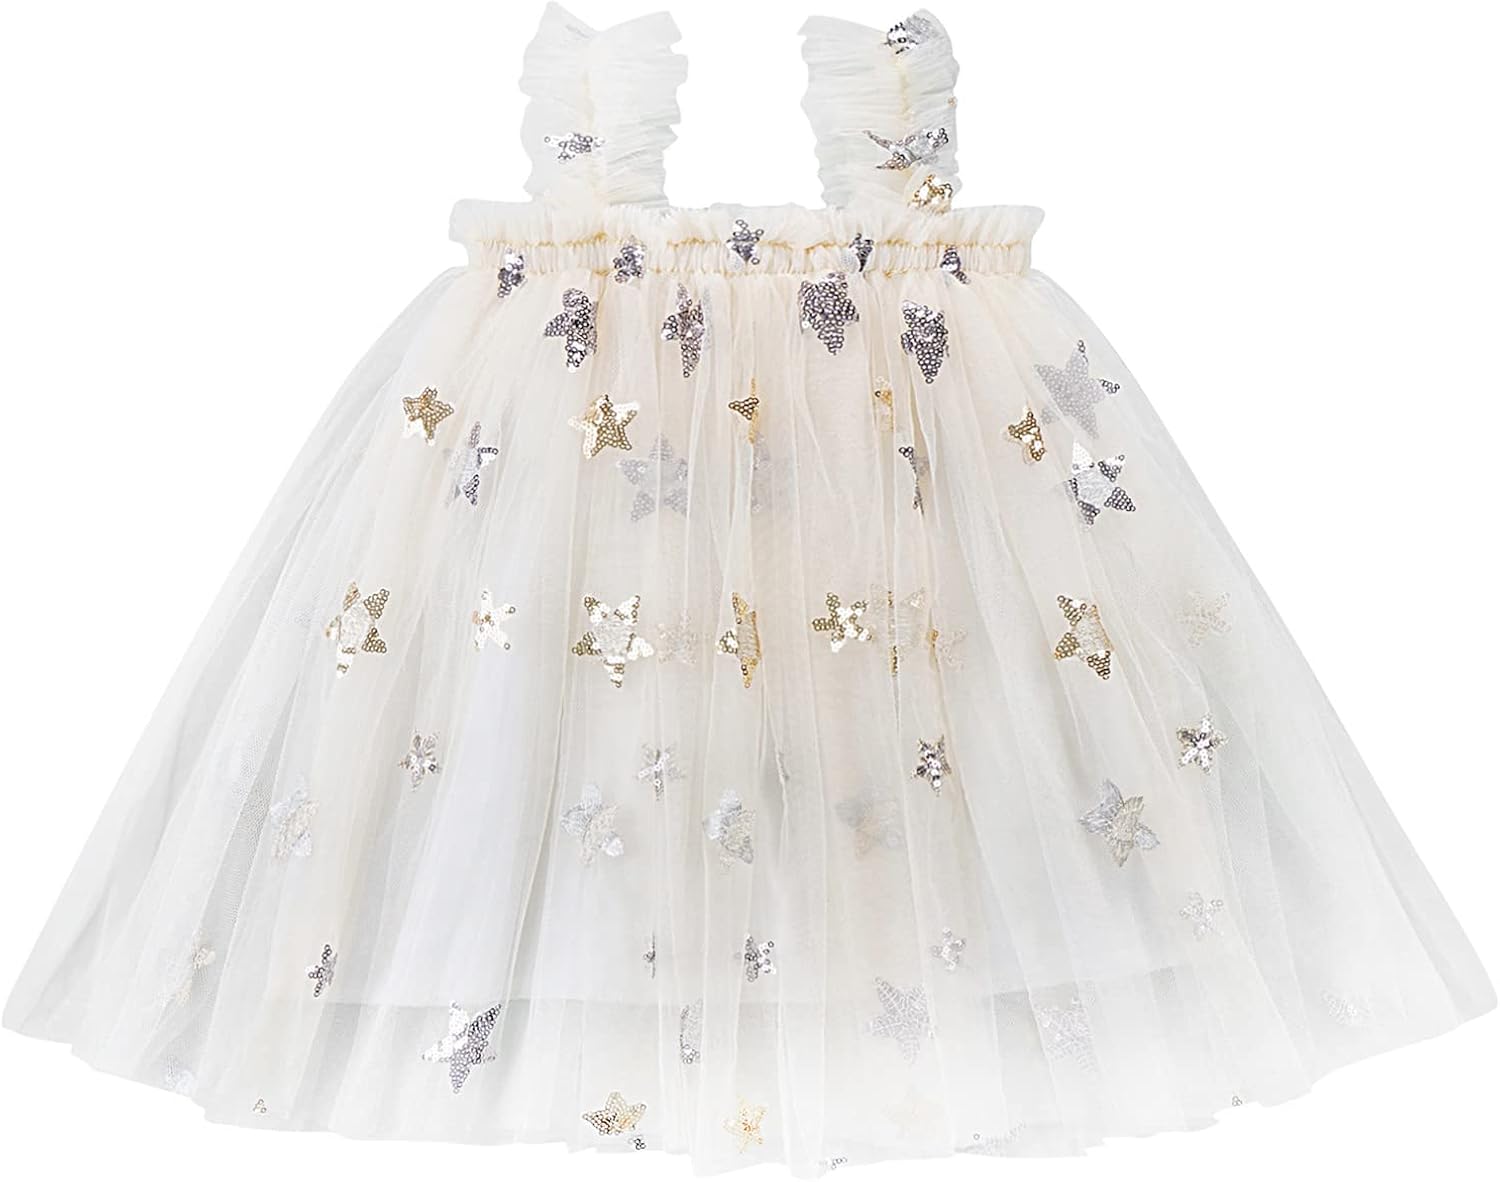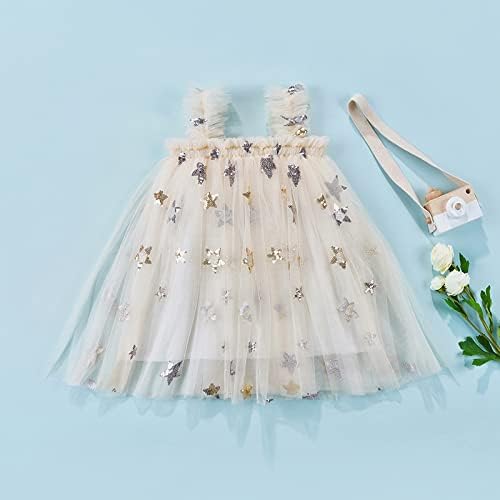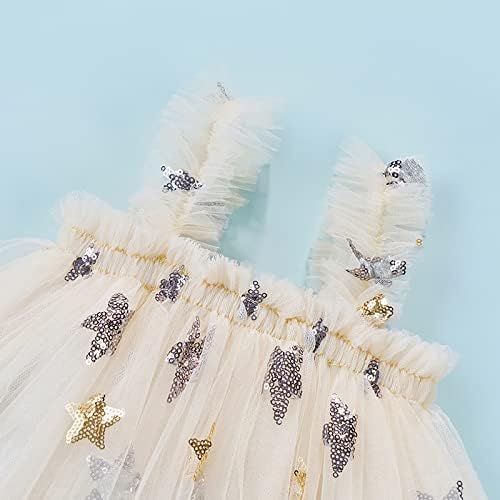
Toddler Kid Baby Girl Princess Sling Dress Tulle Tutu Skirt Rainbow Colorful Star Sequins Mesh Gauzy Dress
Category: AMAZON FASHION
Size(cm)  80 Bust: 44 Length: 45 Age: 6-12 Months 90 Bust: 46 Length: 48 Age: 12-18 Months 100 Bust: 48 Length: 52 Age: 18-24 Months 110 Bust: 48 Length: 55 Age: 2-3 Years 120 Bust: 50 Length: 58 Age: 3-4 Years  Size(inch)  80 Bust: 17.32 Length: 17.72 Age: 6-12 Months 90 Bust: 18.11 Length: 18.90 Age: 12-18 Months 100 Bust: 18.90 Length: 20.47 Age: 18-24 Months 110 Bust: 18.90 Length: 21.65 Age: 2-3 Years 120 Bust: 19.69 Length: 22.83 Age: 3-4 Years
Features: 100% Polyester | Pull On closure | · Material: Made of polyester and tulle. Soft, skin-friendly, durable and not easy to deform, good breathability and comfortable to wear. | · Unique Design: Rainbow colorful princess sling dress, mesh Pompey skirt, star shaped sequins decoration on skirt’s hem, elastic plat neck designed, sleeveless, ruffled suspenders, A-line tutu dress, gauzy skirt, sweet style princess skirt. | · Size: The sizes are five (80/90/100/110/120), aged from 6 M~4 Y. Before you buy, please check the size chart carefully to choose the suitable one. Color: Colorful stars/Champagne stars/Colorful stripe. | · Occasion: Suitable for daily life, casual wear, Valentine's Day, birthday, gift, party, club, family gathering, wedding, dinner, event, holiday, vacation, travel, shopping, park, picnic, photos, show, performance and so on. It’ll make your baby girl look like a little adorable princess. | · Match: Light color shoes, leather shoes, ankle boots, short jacket, mini coat are highly recommended.